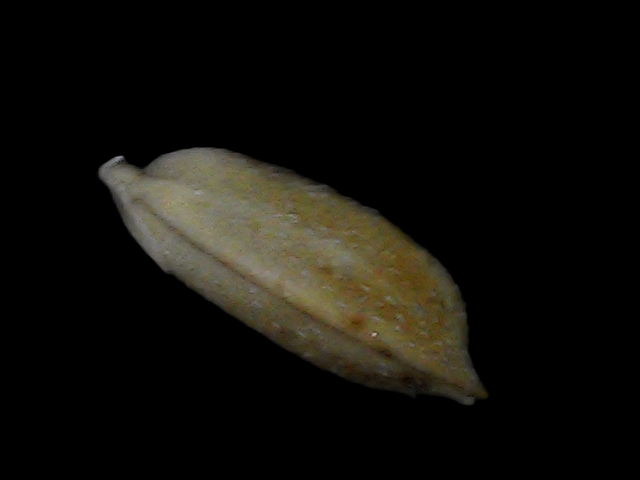
Rice variety: Bd93